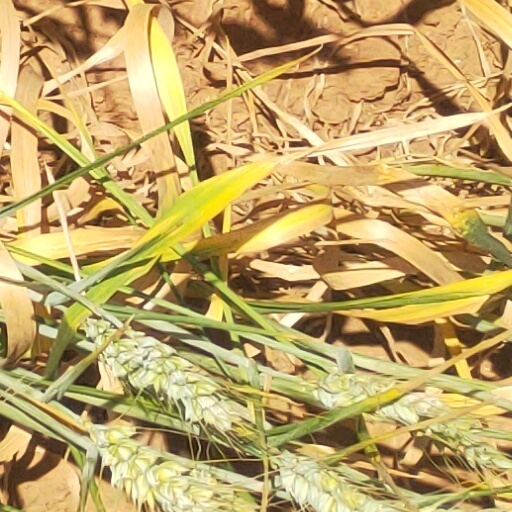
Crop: wheat